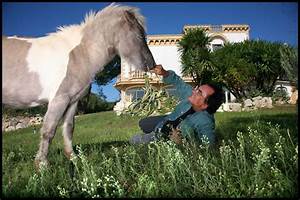
Label: horse